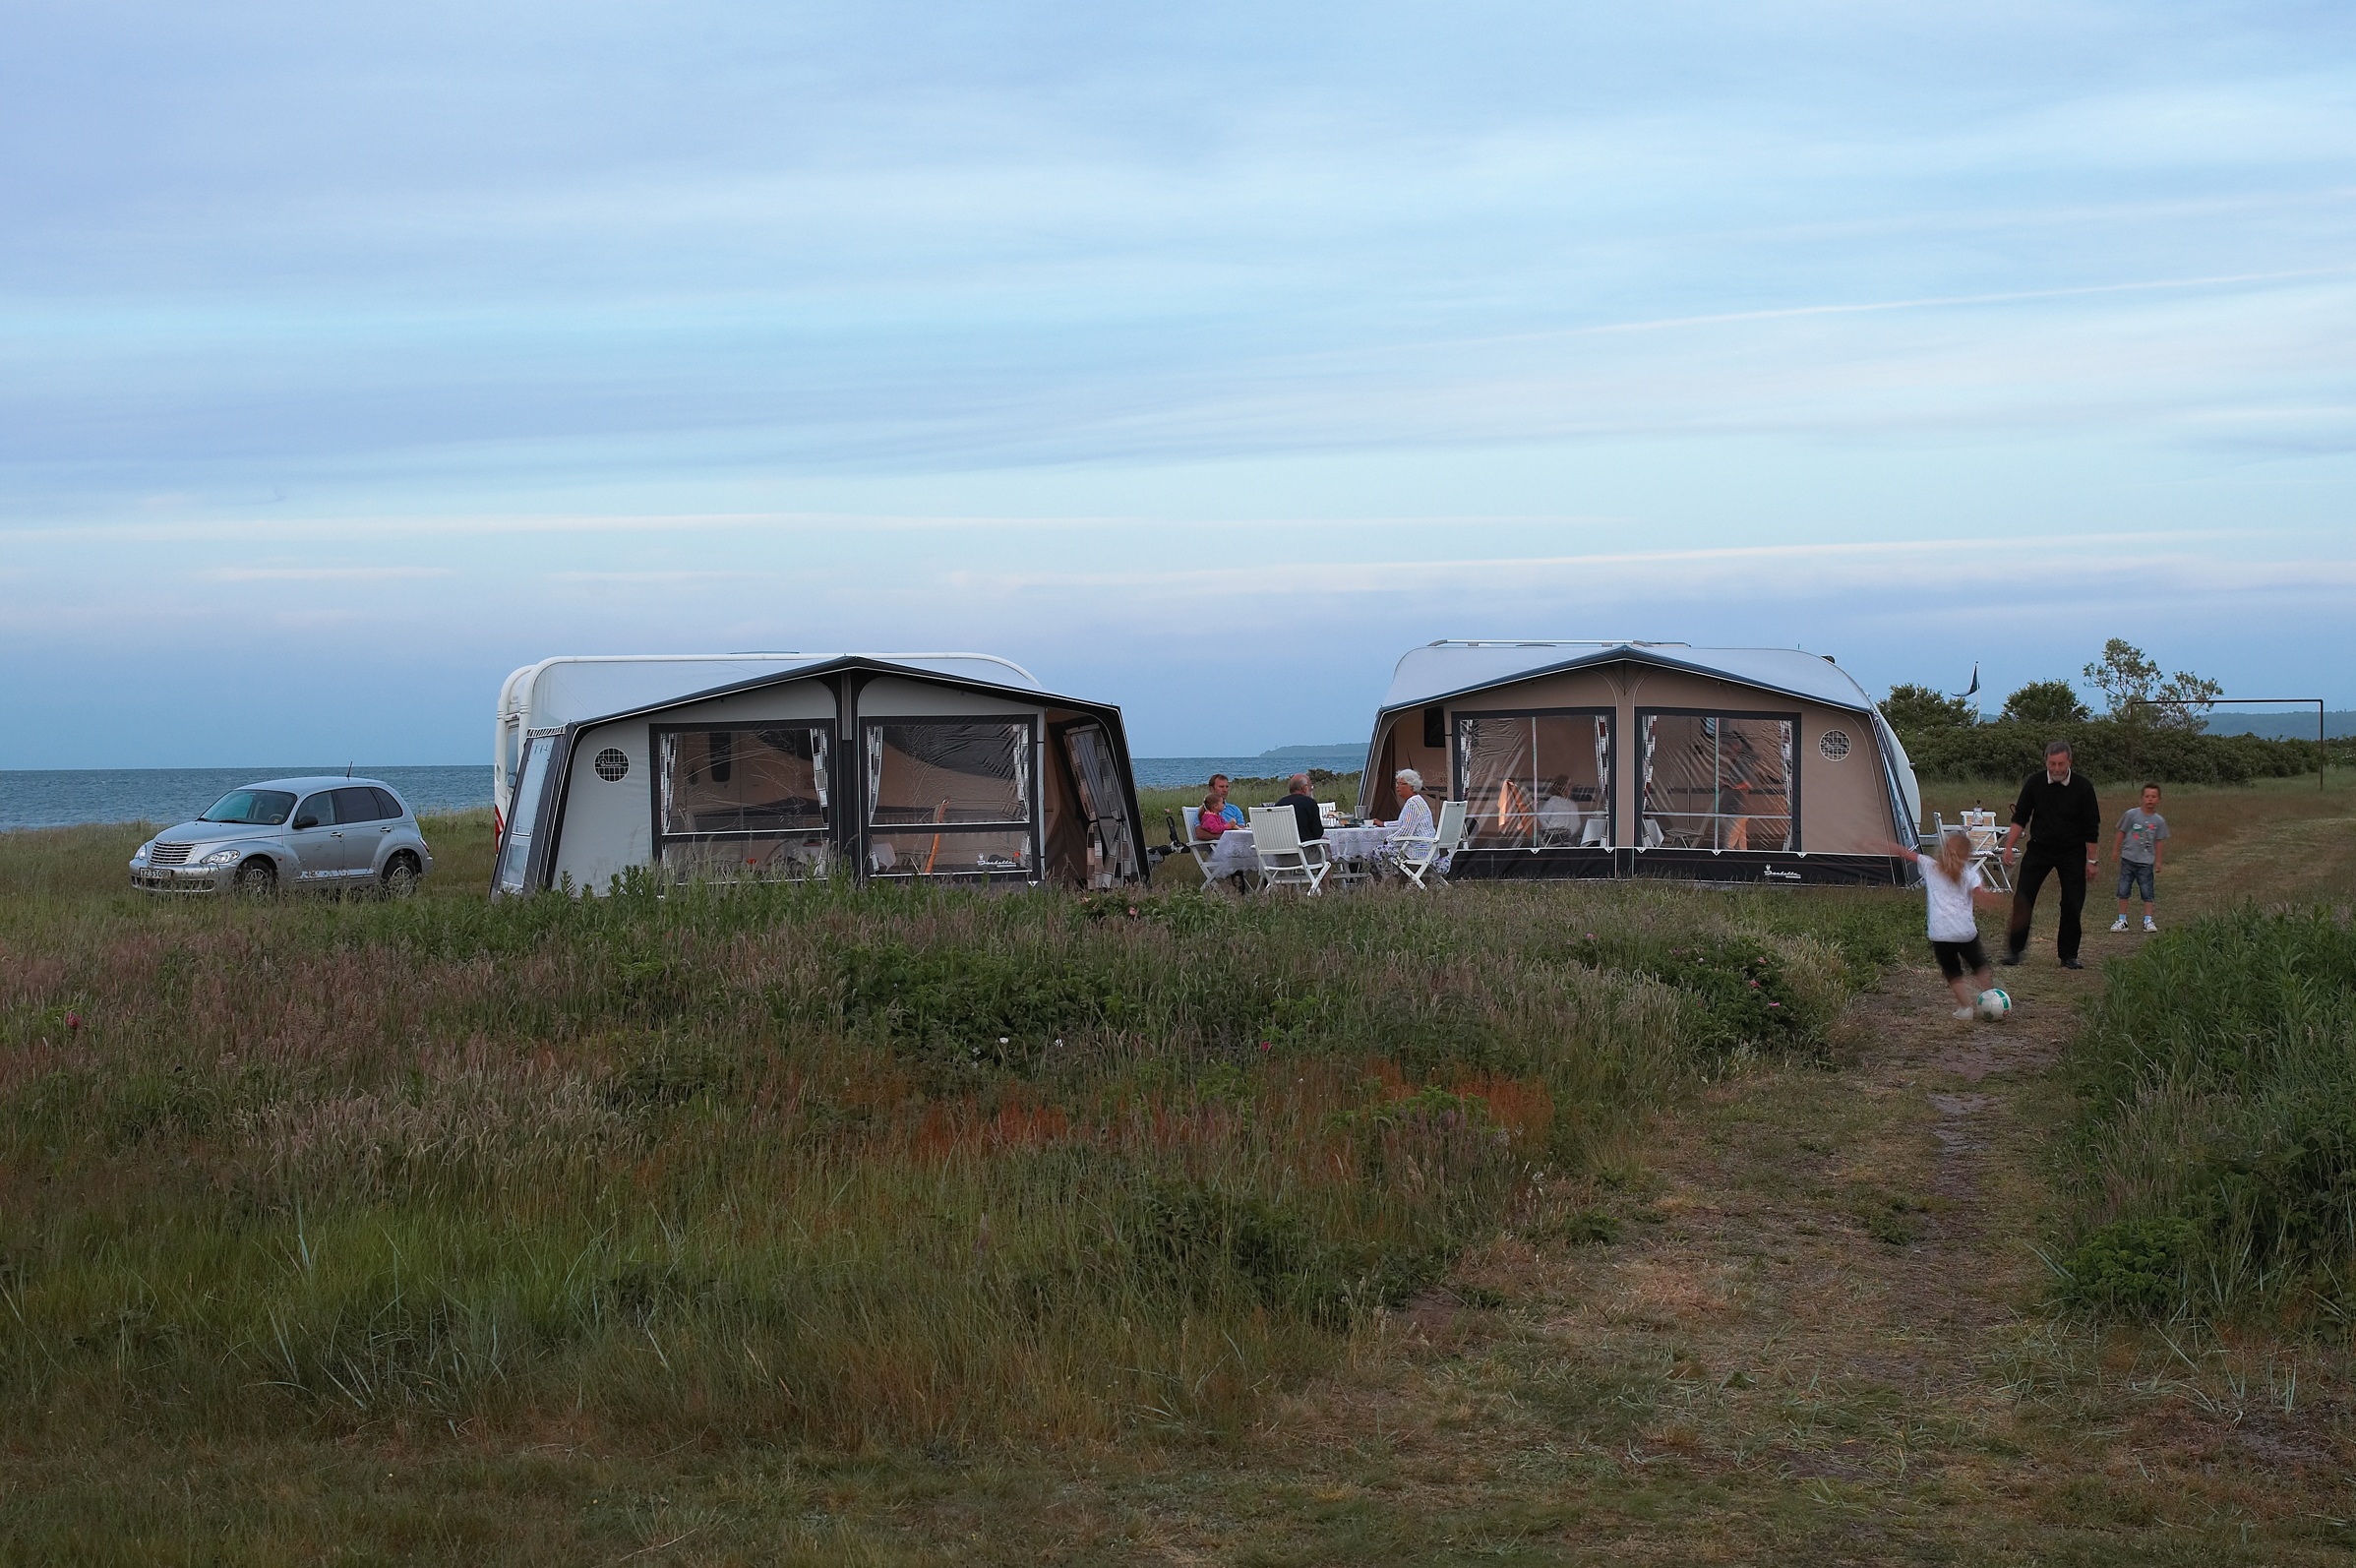
beach, sea, coast, vacation, village, bay, camping, caravan, rural area, for tent